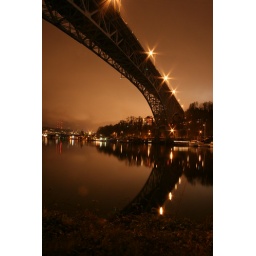
Aurora Bridge reflection in the water as seen from the north side of the ship canal.